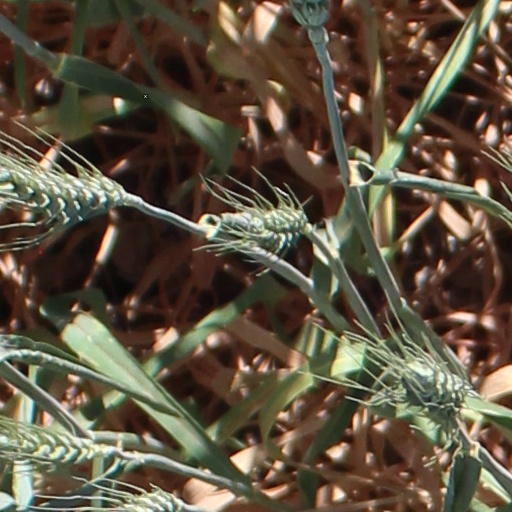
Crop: wheat